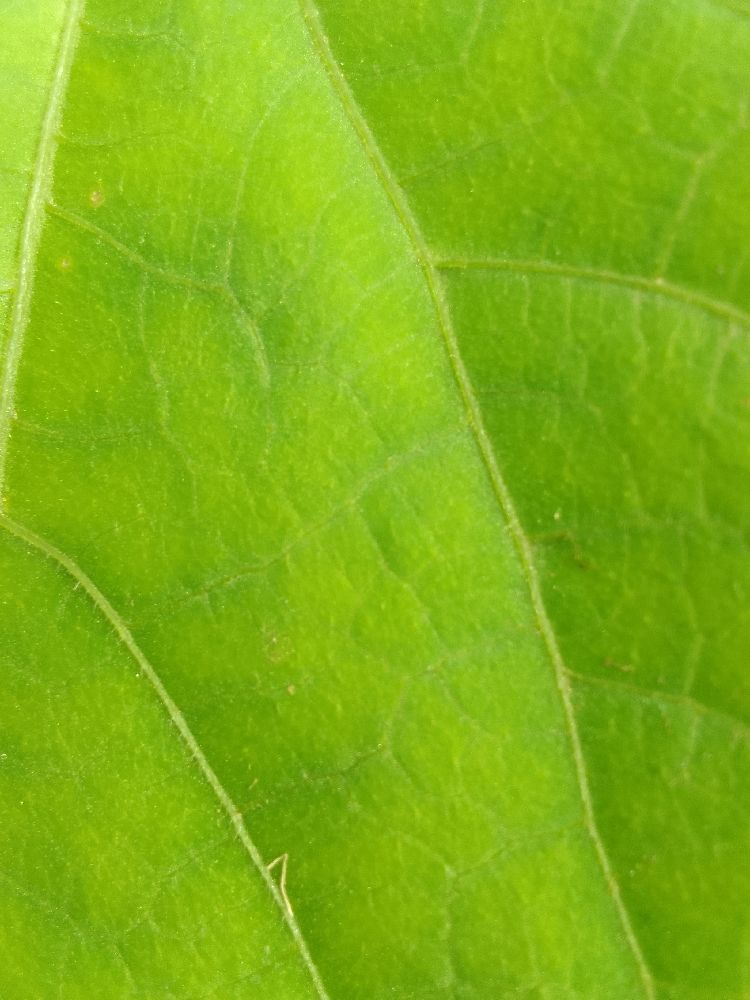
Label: healthy